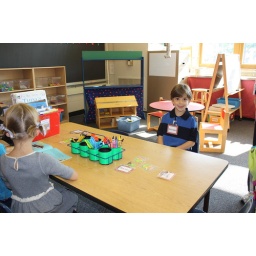
Nicholas in his seat at his table